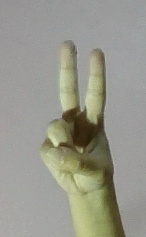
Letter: taa